Hygromia cinctella

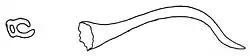
Love dart of "H. cinctella"

Where they occur, numerous "Hygromia cinctella" can often be found together in large aggregations. They can be active at night in humid conditions, on paths and flagstones. They can rest high on walls or in the leaf litter and underside of logs. The species can be active in cold weather and survives very cold winters in Central Europe, therefore its recent expansion might have more to do with increased transportation than with climate change.